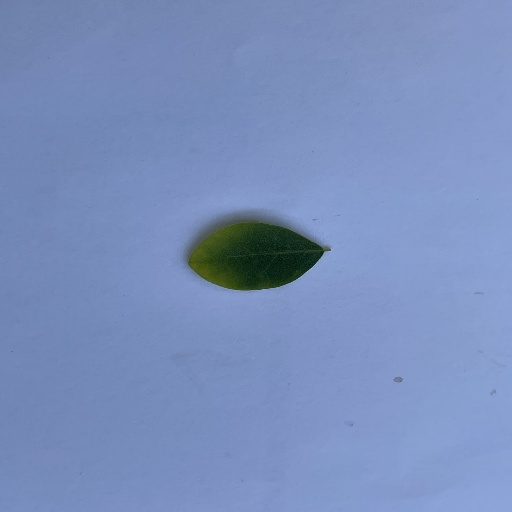
Species: Sojina
Leaf condition: Bacterial Spot